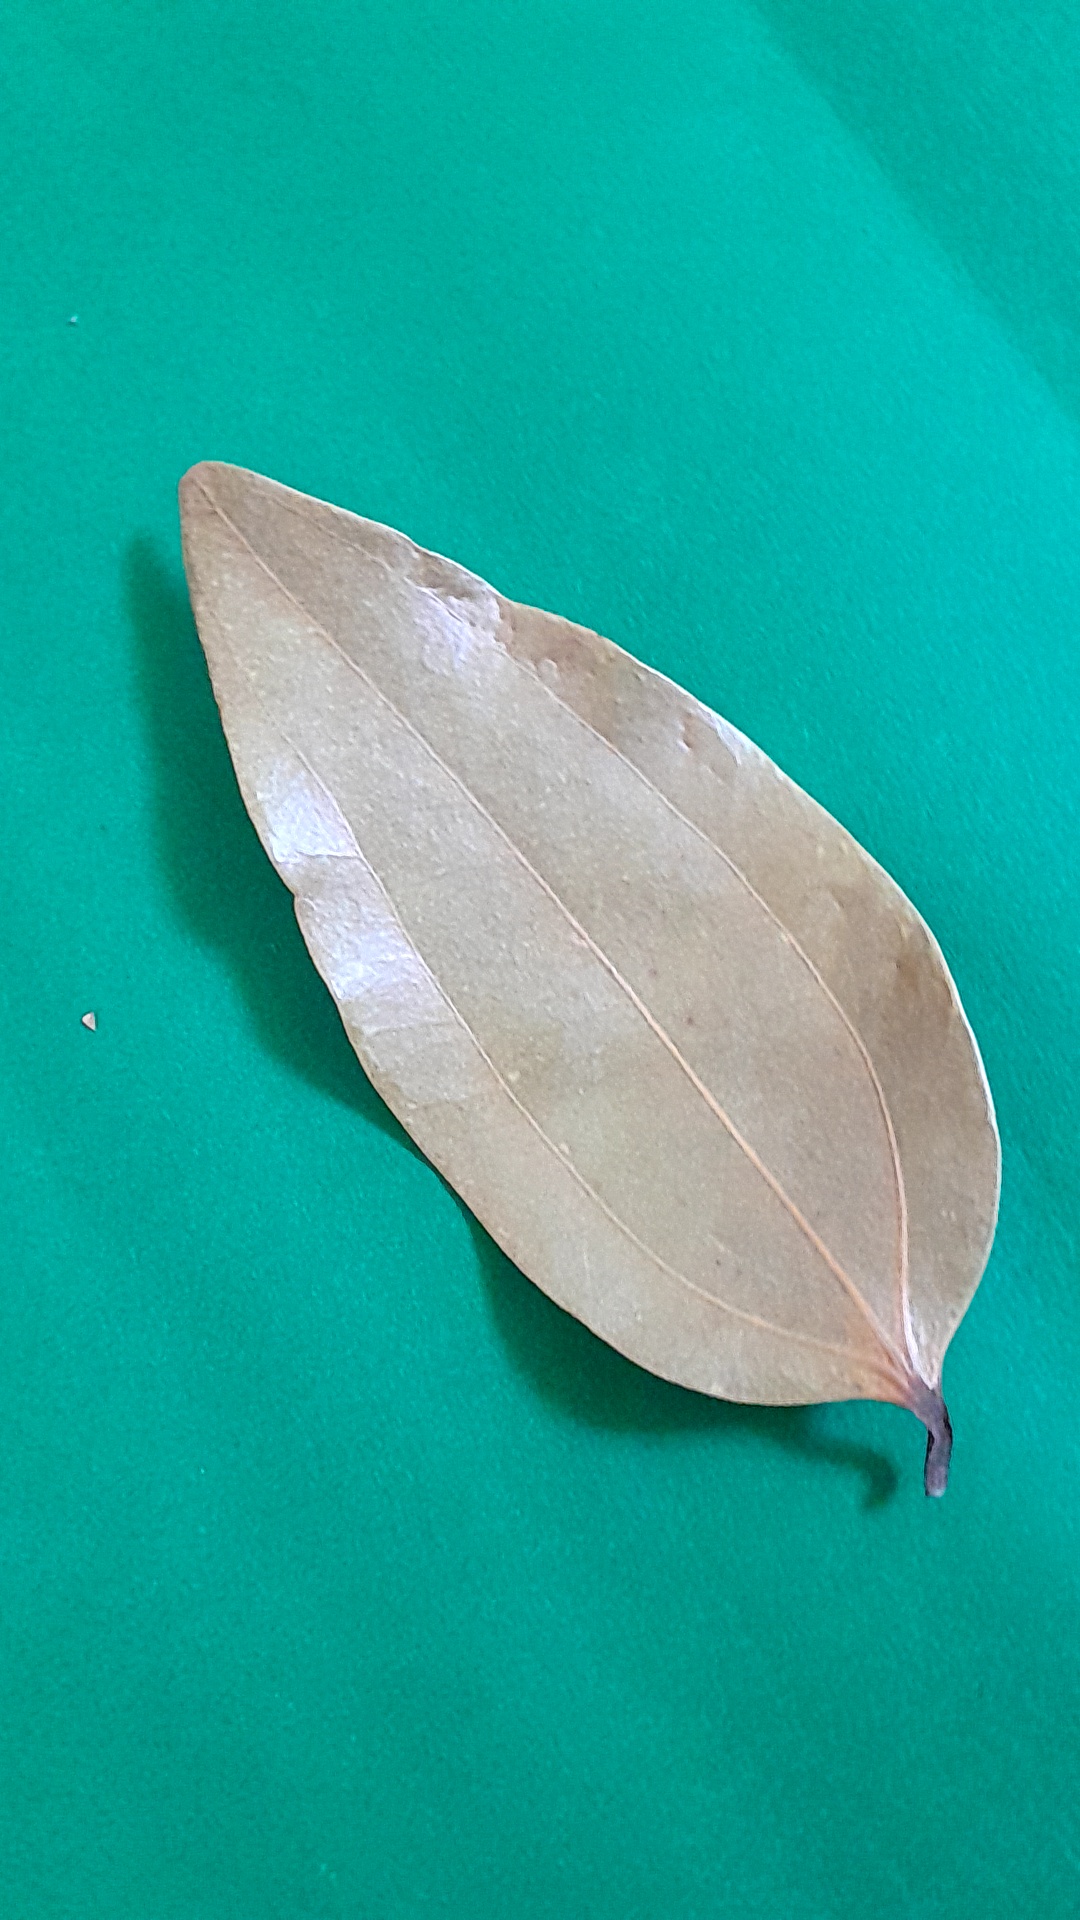
Label: Dry Leaf